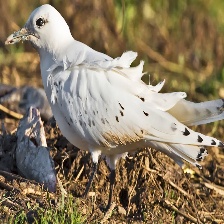
Species: IVORY GULL
Scientific name: PAGOPHILA EBURNEA